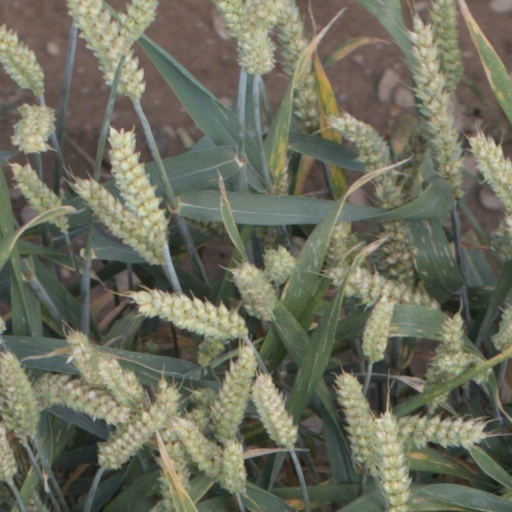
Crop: wheat